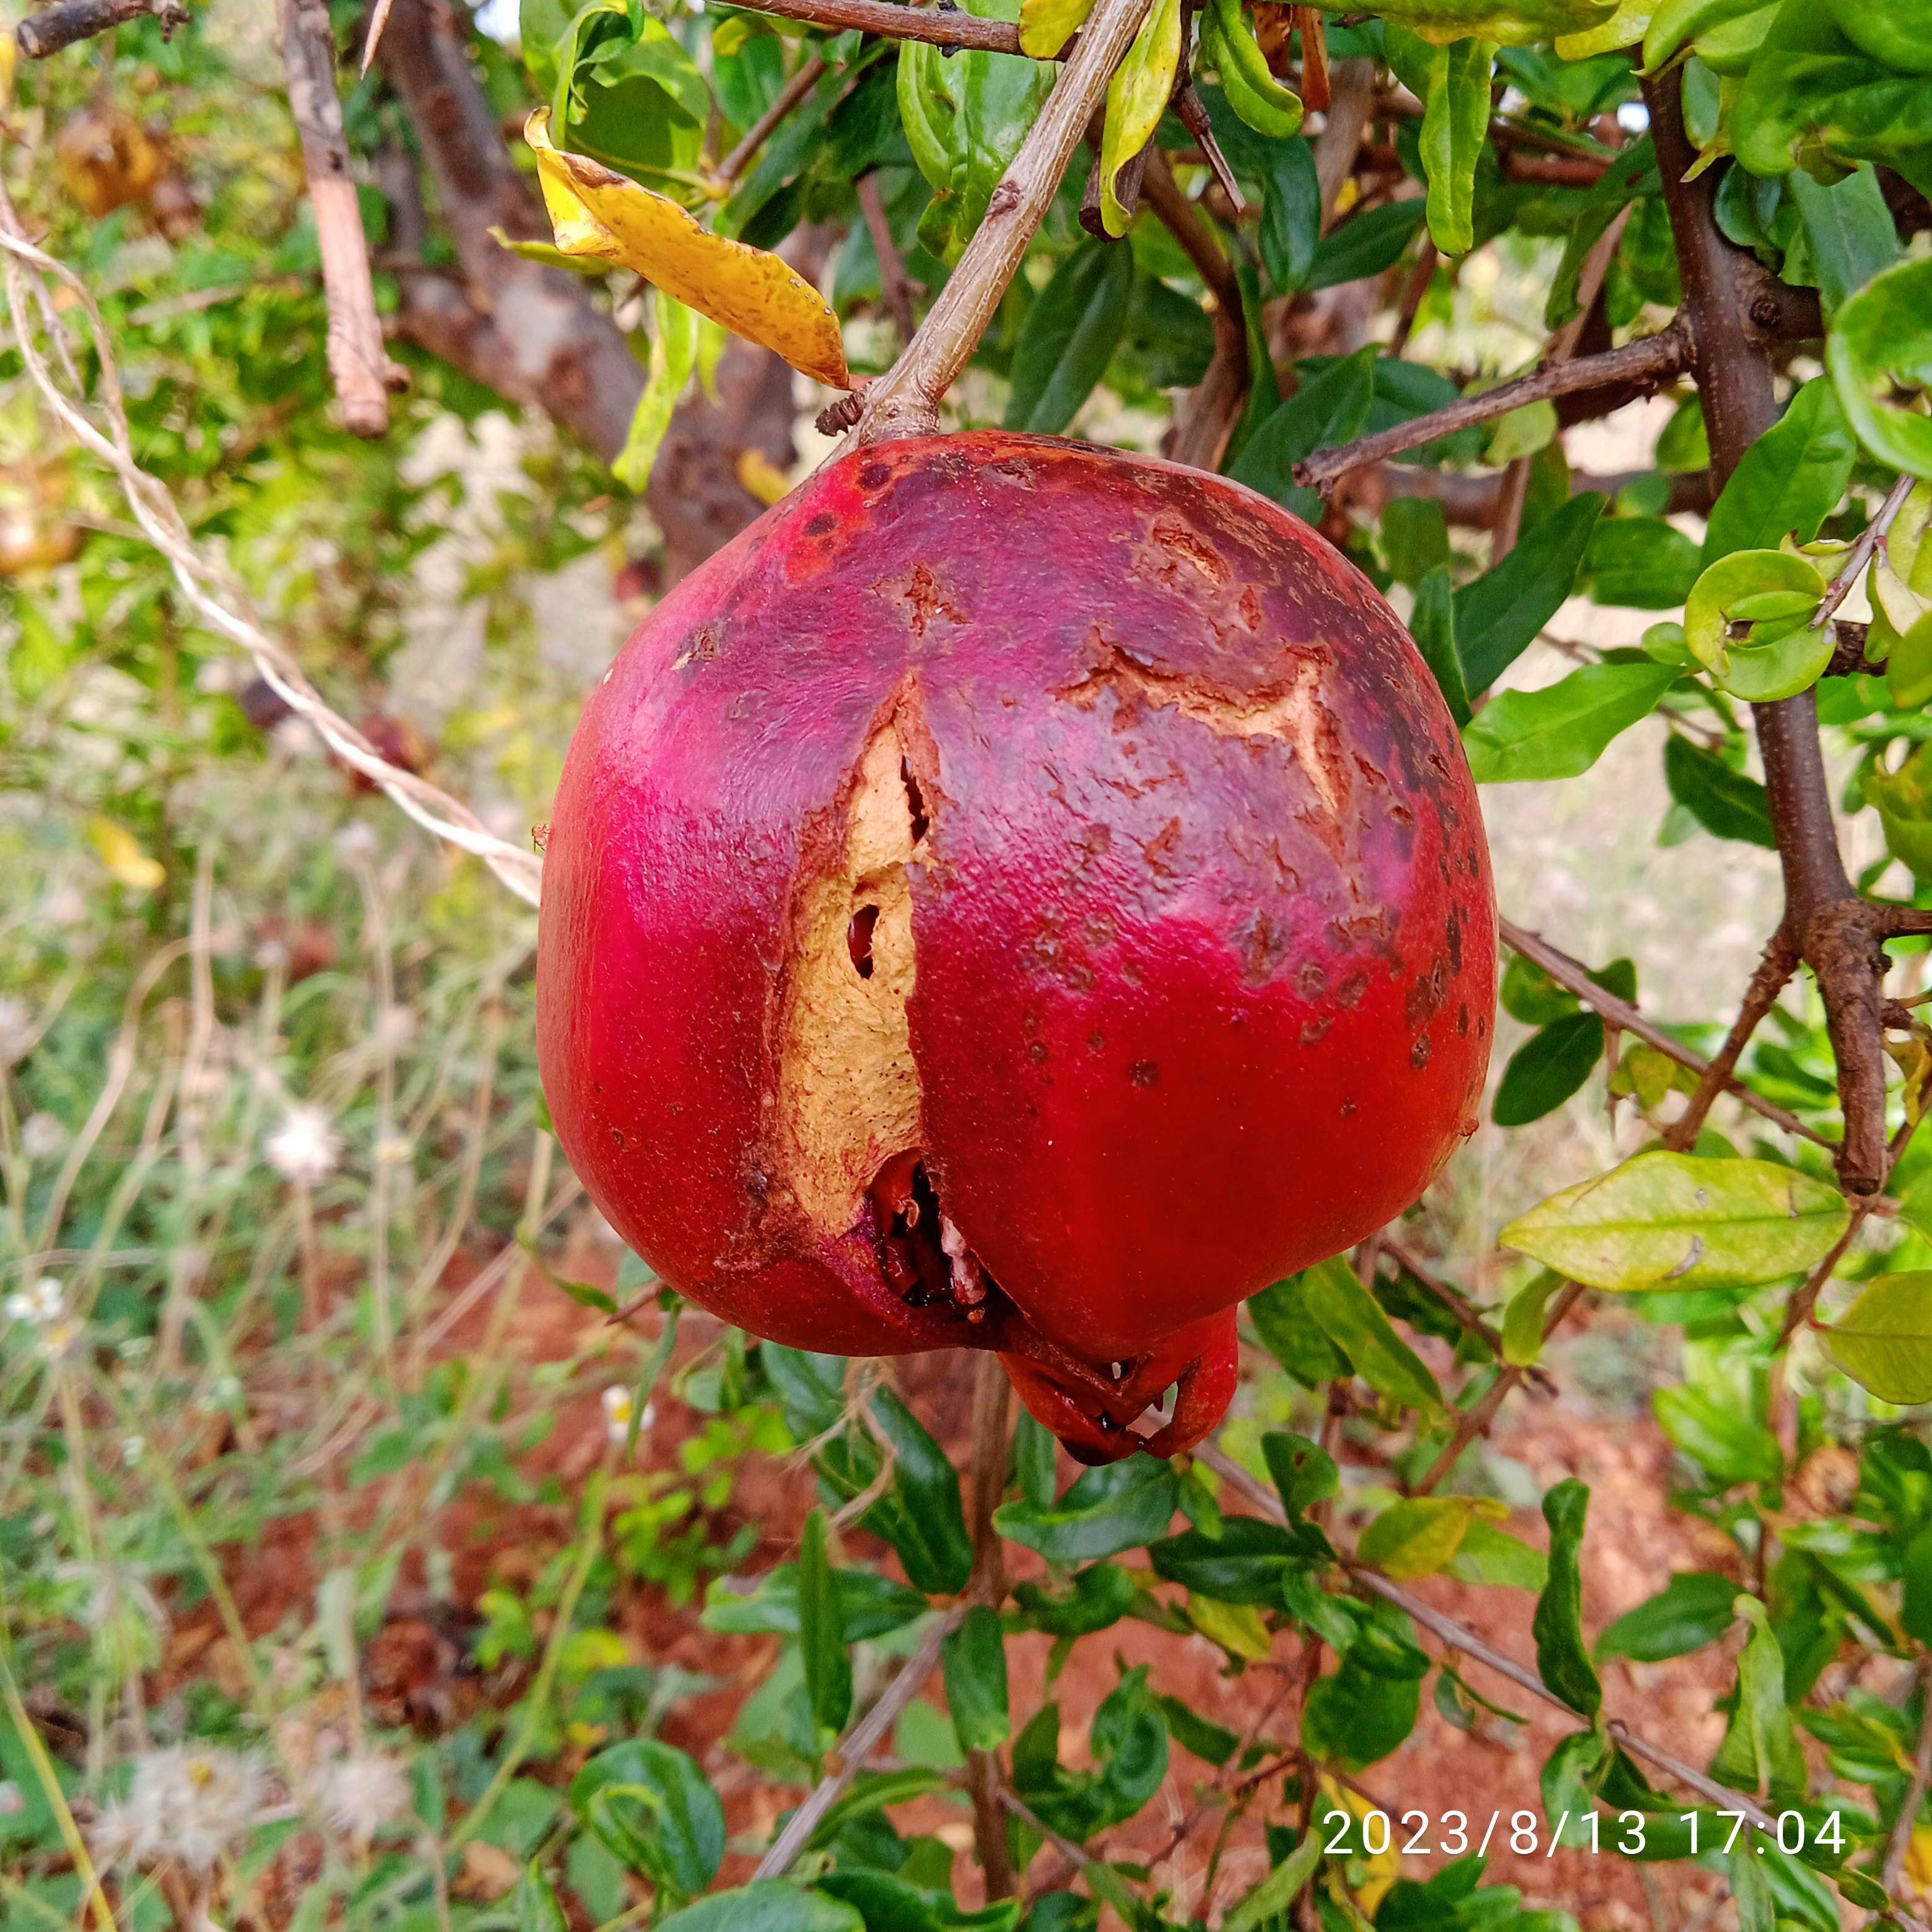
Label: Bacterial_Blight